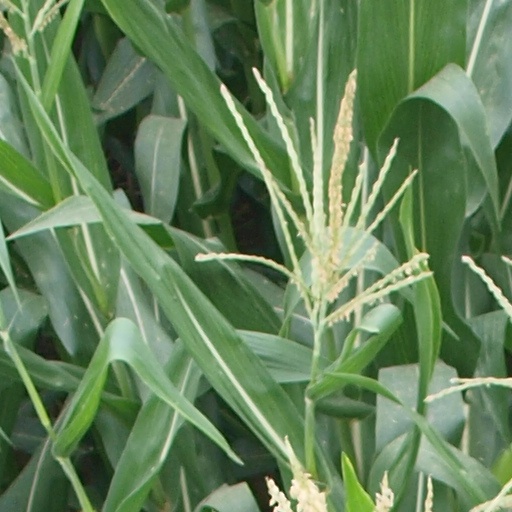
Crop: maize; corn